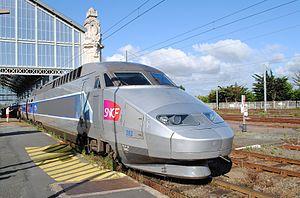
TGV Atlantique à la gare de La Rochelle
La gare de La Rochelle-Ville est une gare ferroviaire, située sur le territoire de la commune de La Rochelle, dans le département de la Charente-Maritime, en région Nouvelle-Aquitaine.